Iyobinte Pusthakam

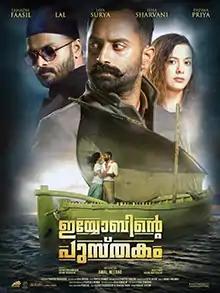
Theatrical release poster

Iyobinte Pusthakam is a 2014 Indian Malayalam-language period action thriller film directed by Amal Neerad and written by Gopan Chithambaran, with dialogues written by Syam Pushkaran. The film stars Fahadh Faasil, Lal, Jayasurya and Isha Sharvani with Jinu Joseph, Chemban Vinod Jose, Vinayakan and Padmapriya in supporting roles. Aashiq Abu makes a cameo appearance as P.J. Antony.